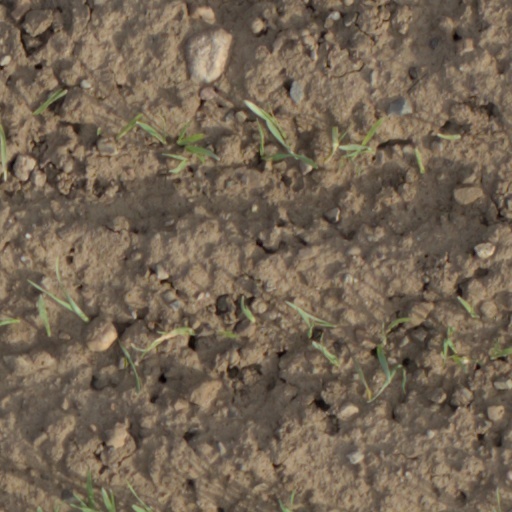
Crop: wheat